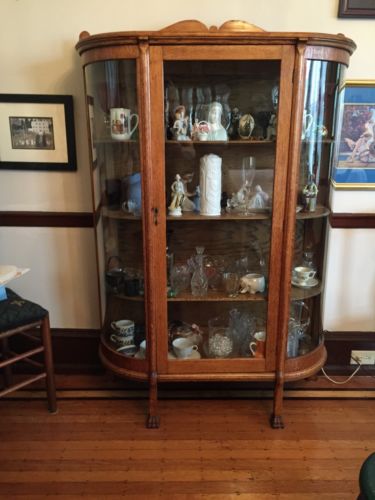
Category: cabinet